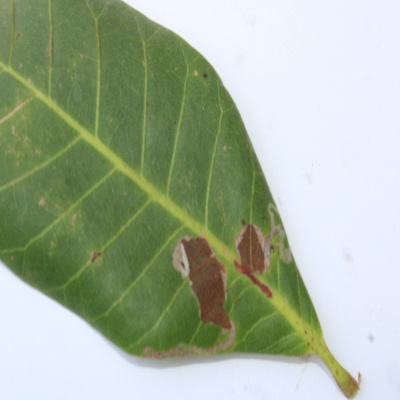
Crop: Cashew
Condition: leaf miner